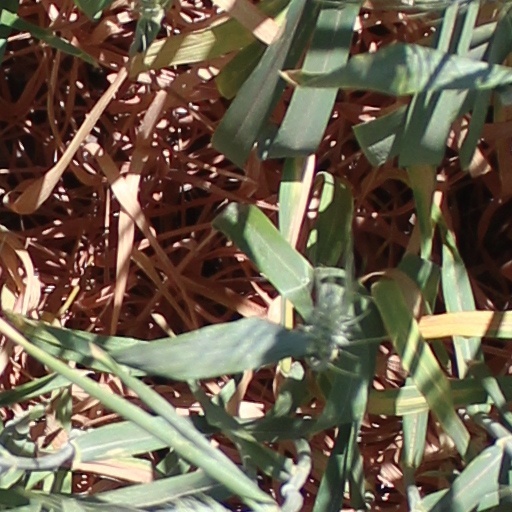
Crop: wheat